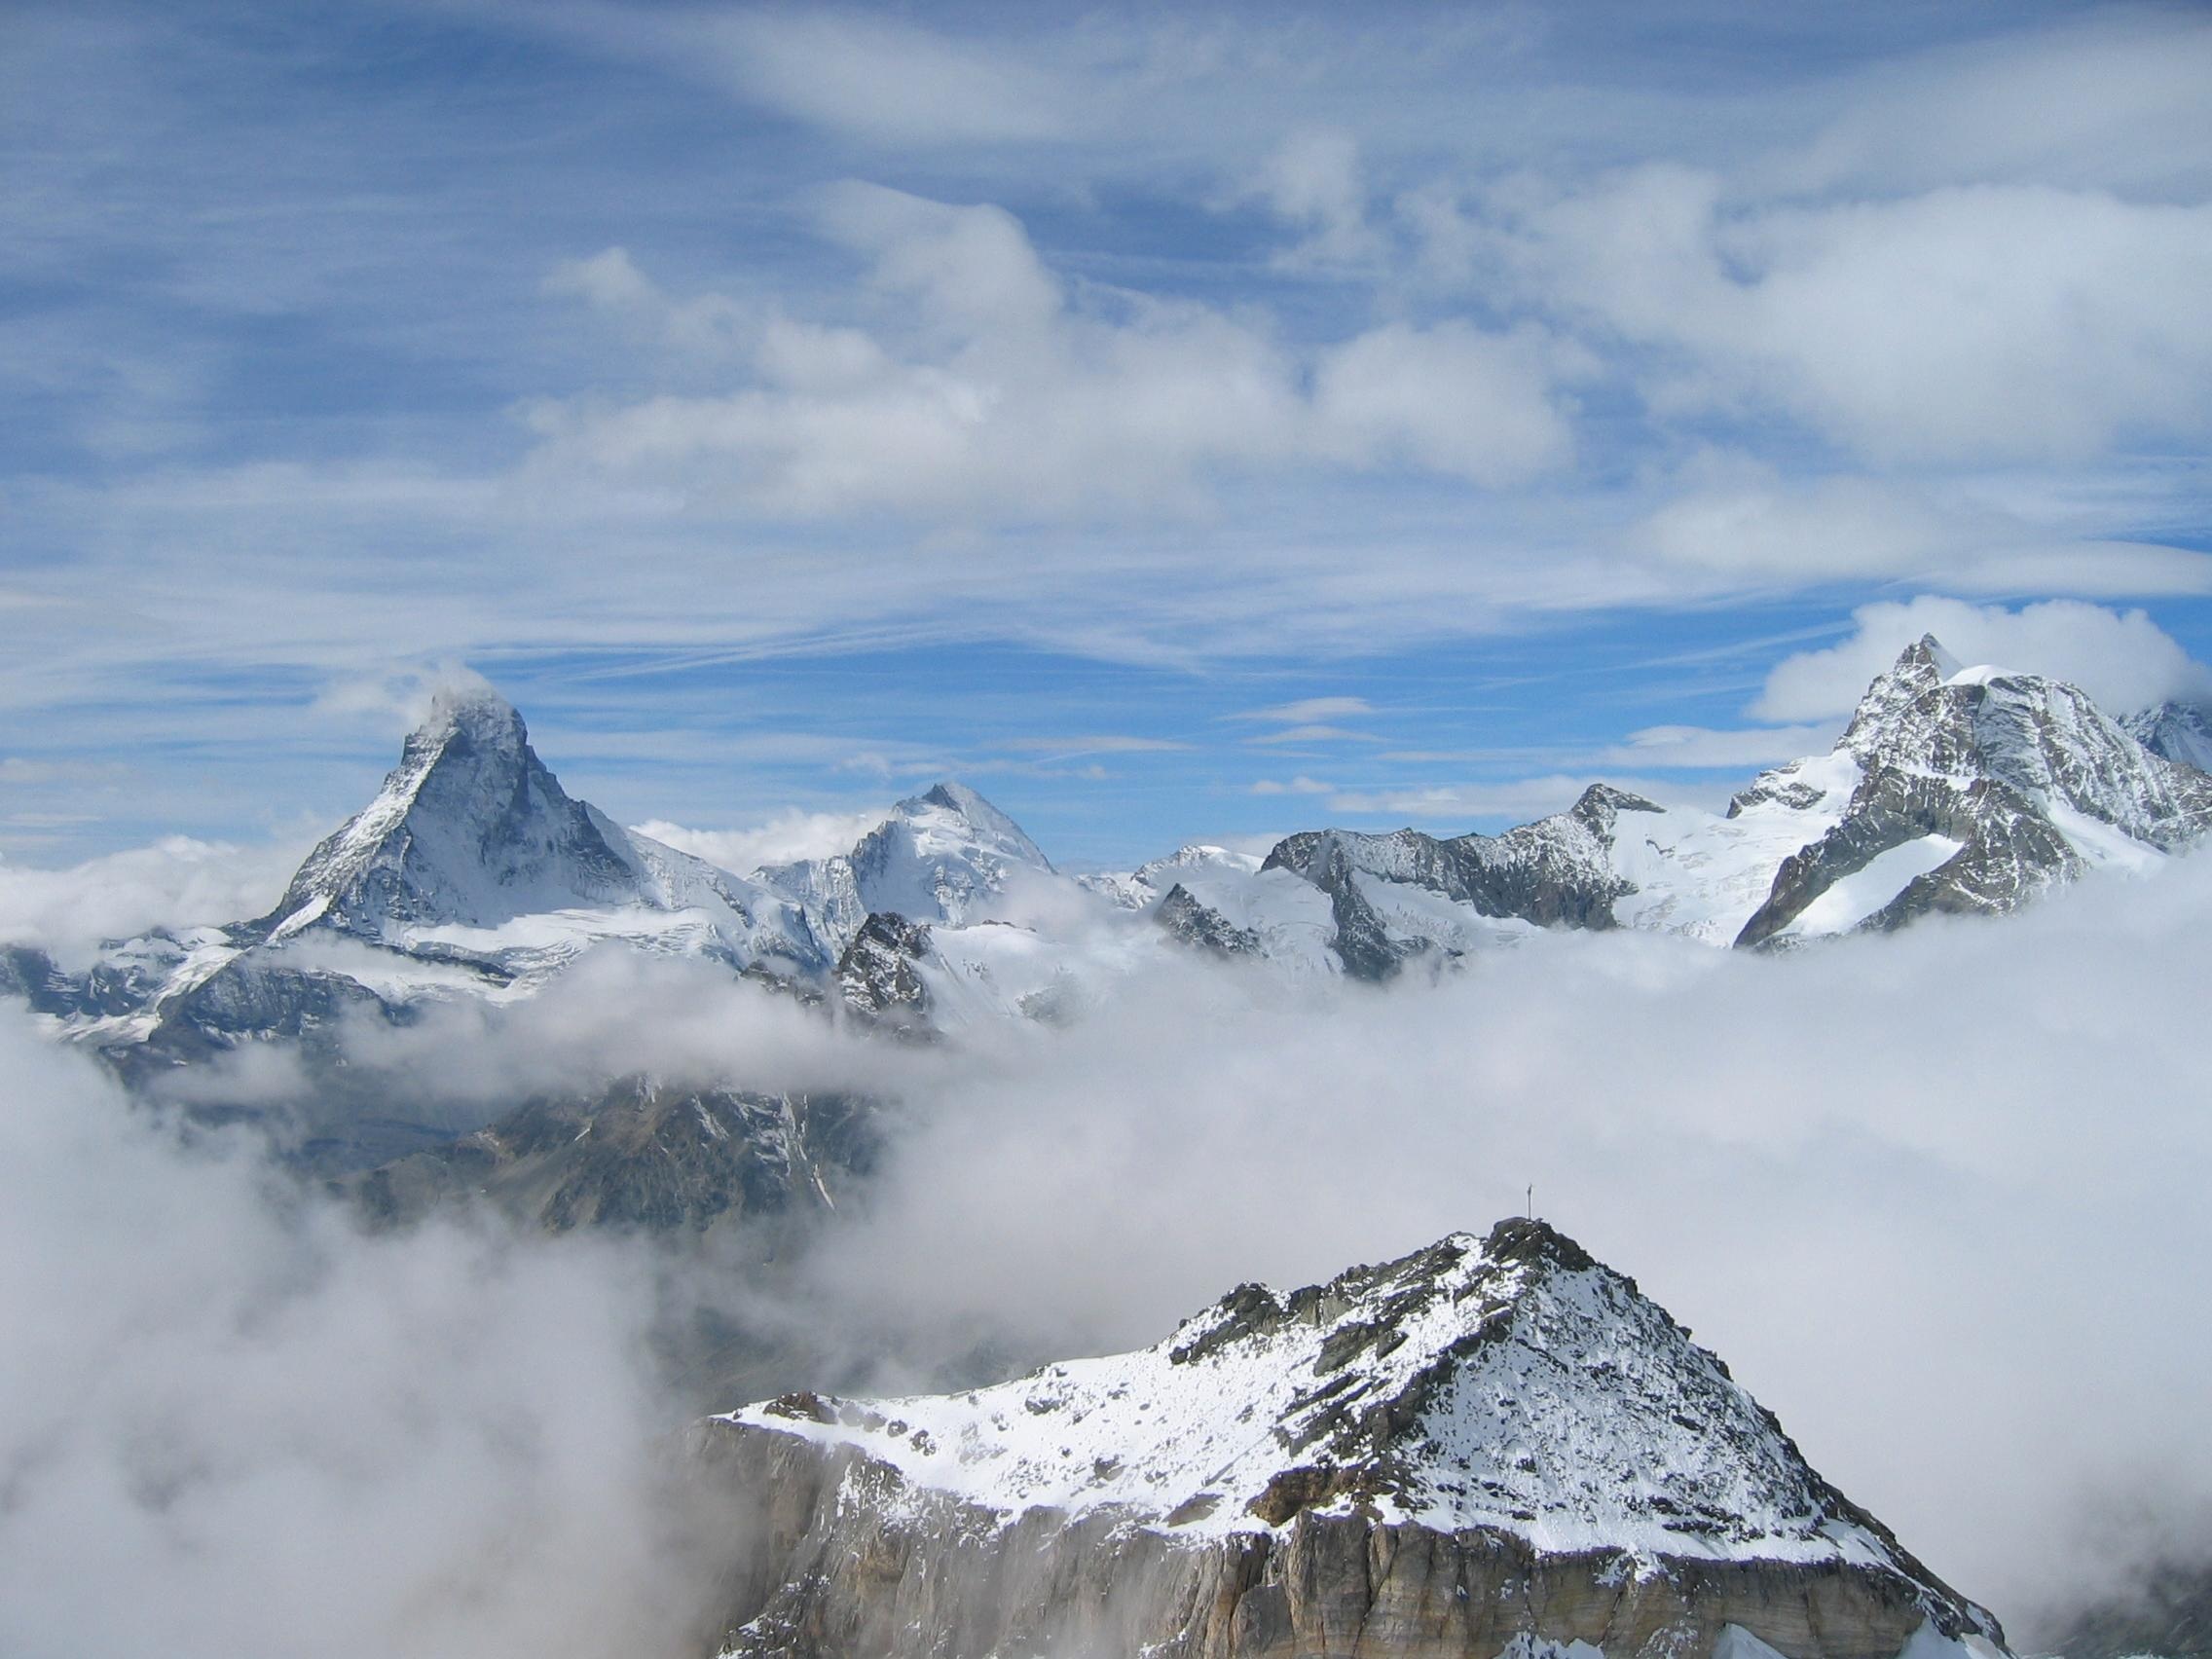
landscape, mountain, snow, winter, cloud, adventure, mountain range, glacier, weather, ridge, summit, mountaineering, mountains, alps, plateau, switzerland, fell, cirque, landform, mountain pass, matterhorn, geographical feature, mountainous landforms, glacial landform, geological phenomenon